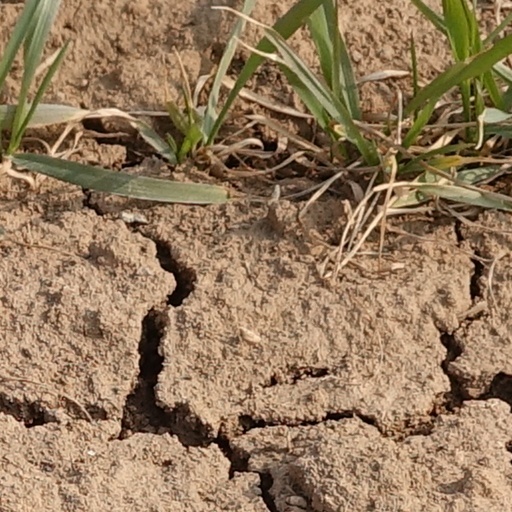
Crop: wheat